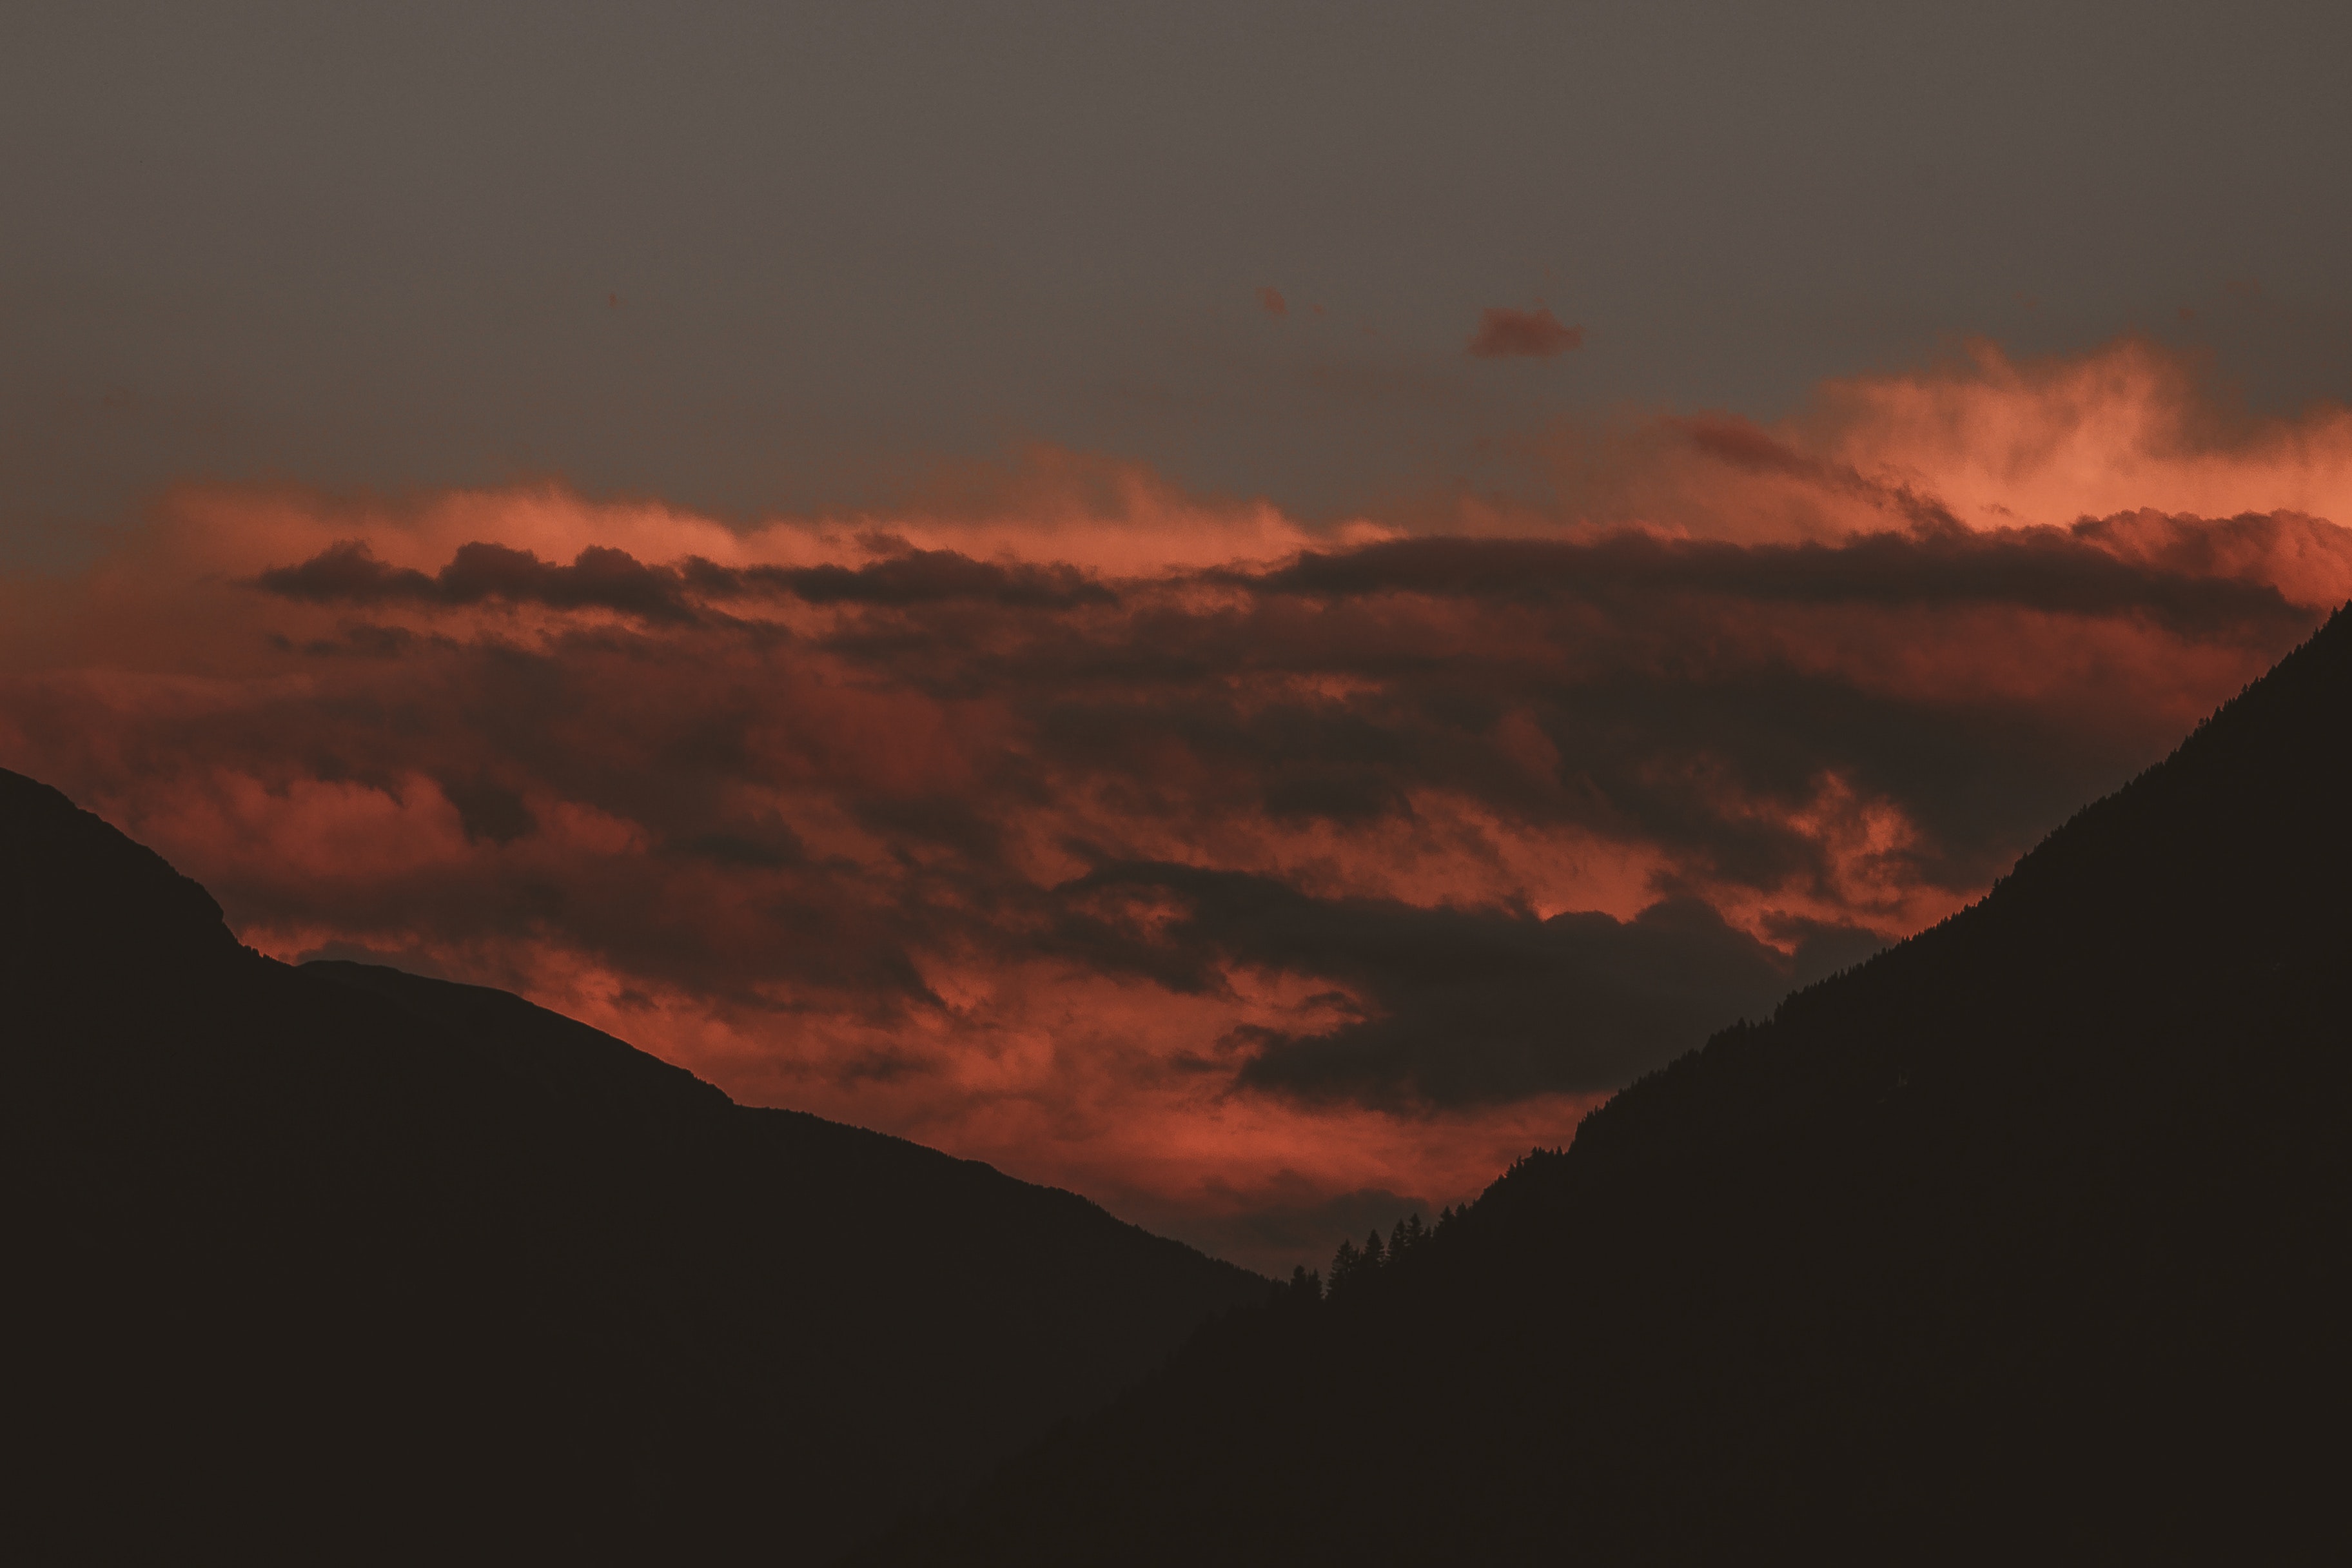
sky, afterglow, cloud, red sky at morning, nature, red, sunset, atmospheric phenomenon, orange, mountainous landforms, evening, mountain, highland, dusk, hill, horizon, atmosphere, sunrise, mountain range, morning, cumulus, dawn, fell, landscape, celestial event, sunlight, hill station, ridge, meteorological phenomenon, national park, sun